Beer sommelier

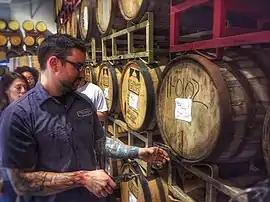
A beer sommelier tapping a barrel for a taste at Nebraska Brewing Company

A beer sommelier, also known as a cicerone in the United States, is a trained professional, working in the hospitality and alcoholic beverage industry, who specializes in the service and knowledge of beer, similar to a traditional wine sommelier. The knowledge required for certification includes an understanding of styles, brewing, ingredients, history of beer and brewing, glassware, beer service, draught systems, beer tasting, and food pairings. The profession is relatively new but growing.